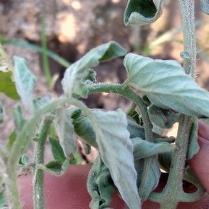
Crop: Tomato
Condition: bacterial-floundering-d